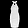
Label: Dress